67th Anti-Aircraft Artillery Division (Soviet Union)

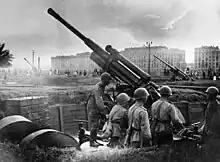
AA guns in Moscow

The division was formed in September 1943 in the Moscow Military District, commanded by Azerbaijani Colonel Habibullah Huseynov from 1 October. For the next several months, the division defended the Moscow Industrial Region while conducting training. The division included the 1982nd, 1986th, 1990th, and the 1994th Anti-Aircraft Artillery Regiments. From July 1944 the division fought on the 1st Baltic Front, and was directly subordinated to it. The division was involved in combat from 31 July. On 1 September it was attached to the 43rd Army. The division fought in the Baltic Offensive's Riga Offensive and Battle of Memel, during which it was reported by superiors to have shot down 59 German aircraft. The division then fought in the Courland Pocket.